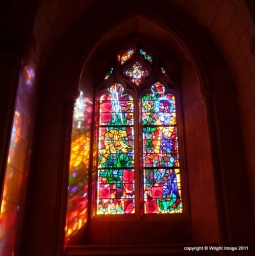
The stained glass windows cast beautiful colored light all over the walls and pillars inside the cathedral.